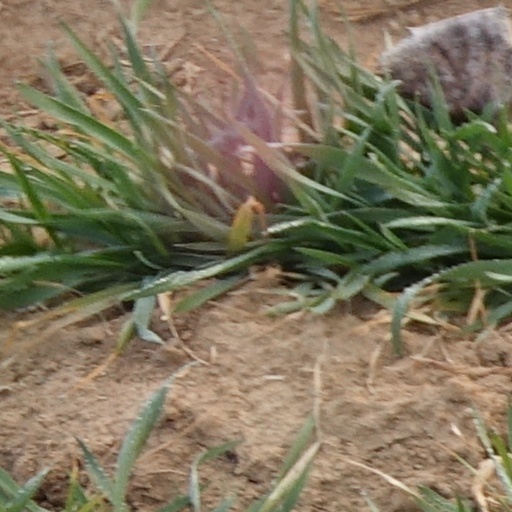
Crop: wheat